Homer Hazel

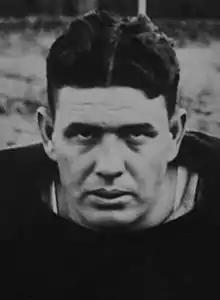

Homer Howard "Pop" Hazel (June 2, 1895 – February 3, 1968) was an American football player and coach. He played college football at Rutgers University in 1916 and again from 1923 to 1924. Considered an outstanding punter, kicker, and passer, he was selected as a first-team All-American as an end in 1923 and as a fullback in 1924. He was the first player selected as an All-American at two different positions. He also lettered in baseball, basketball and track at Rutgers.